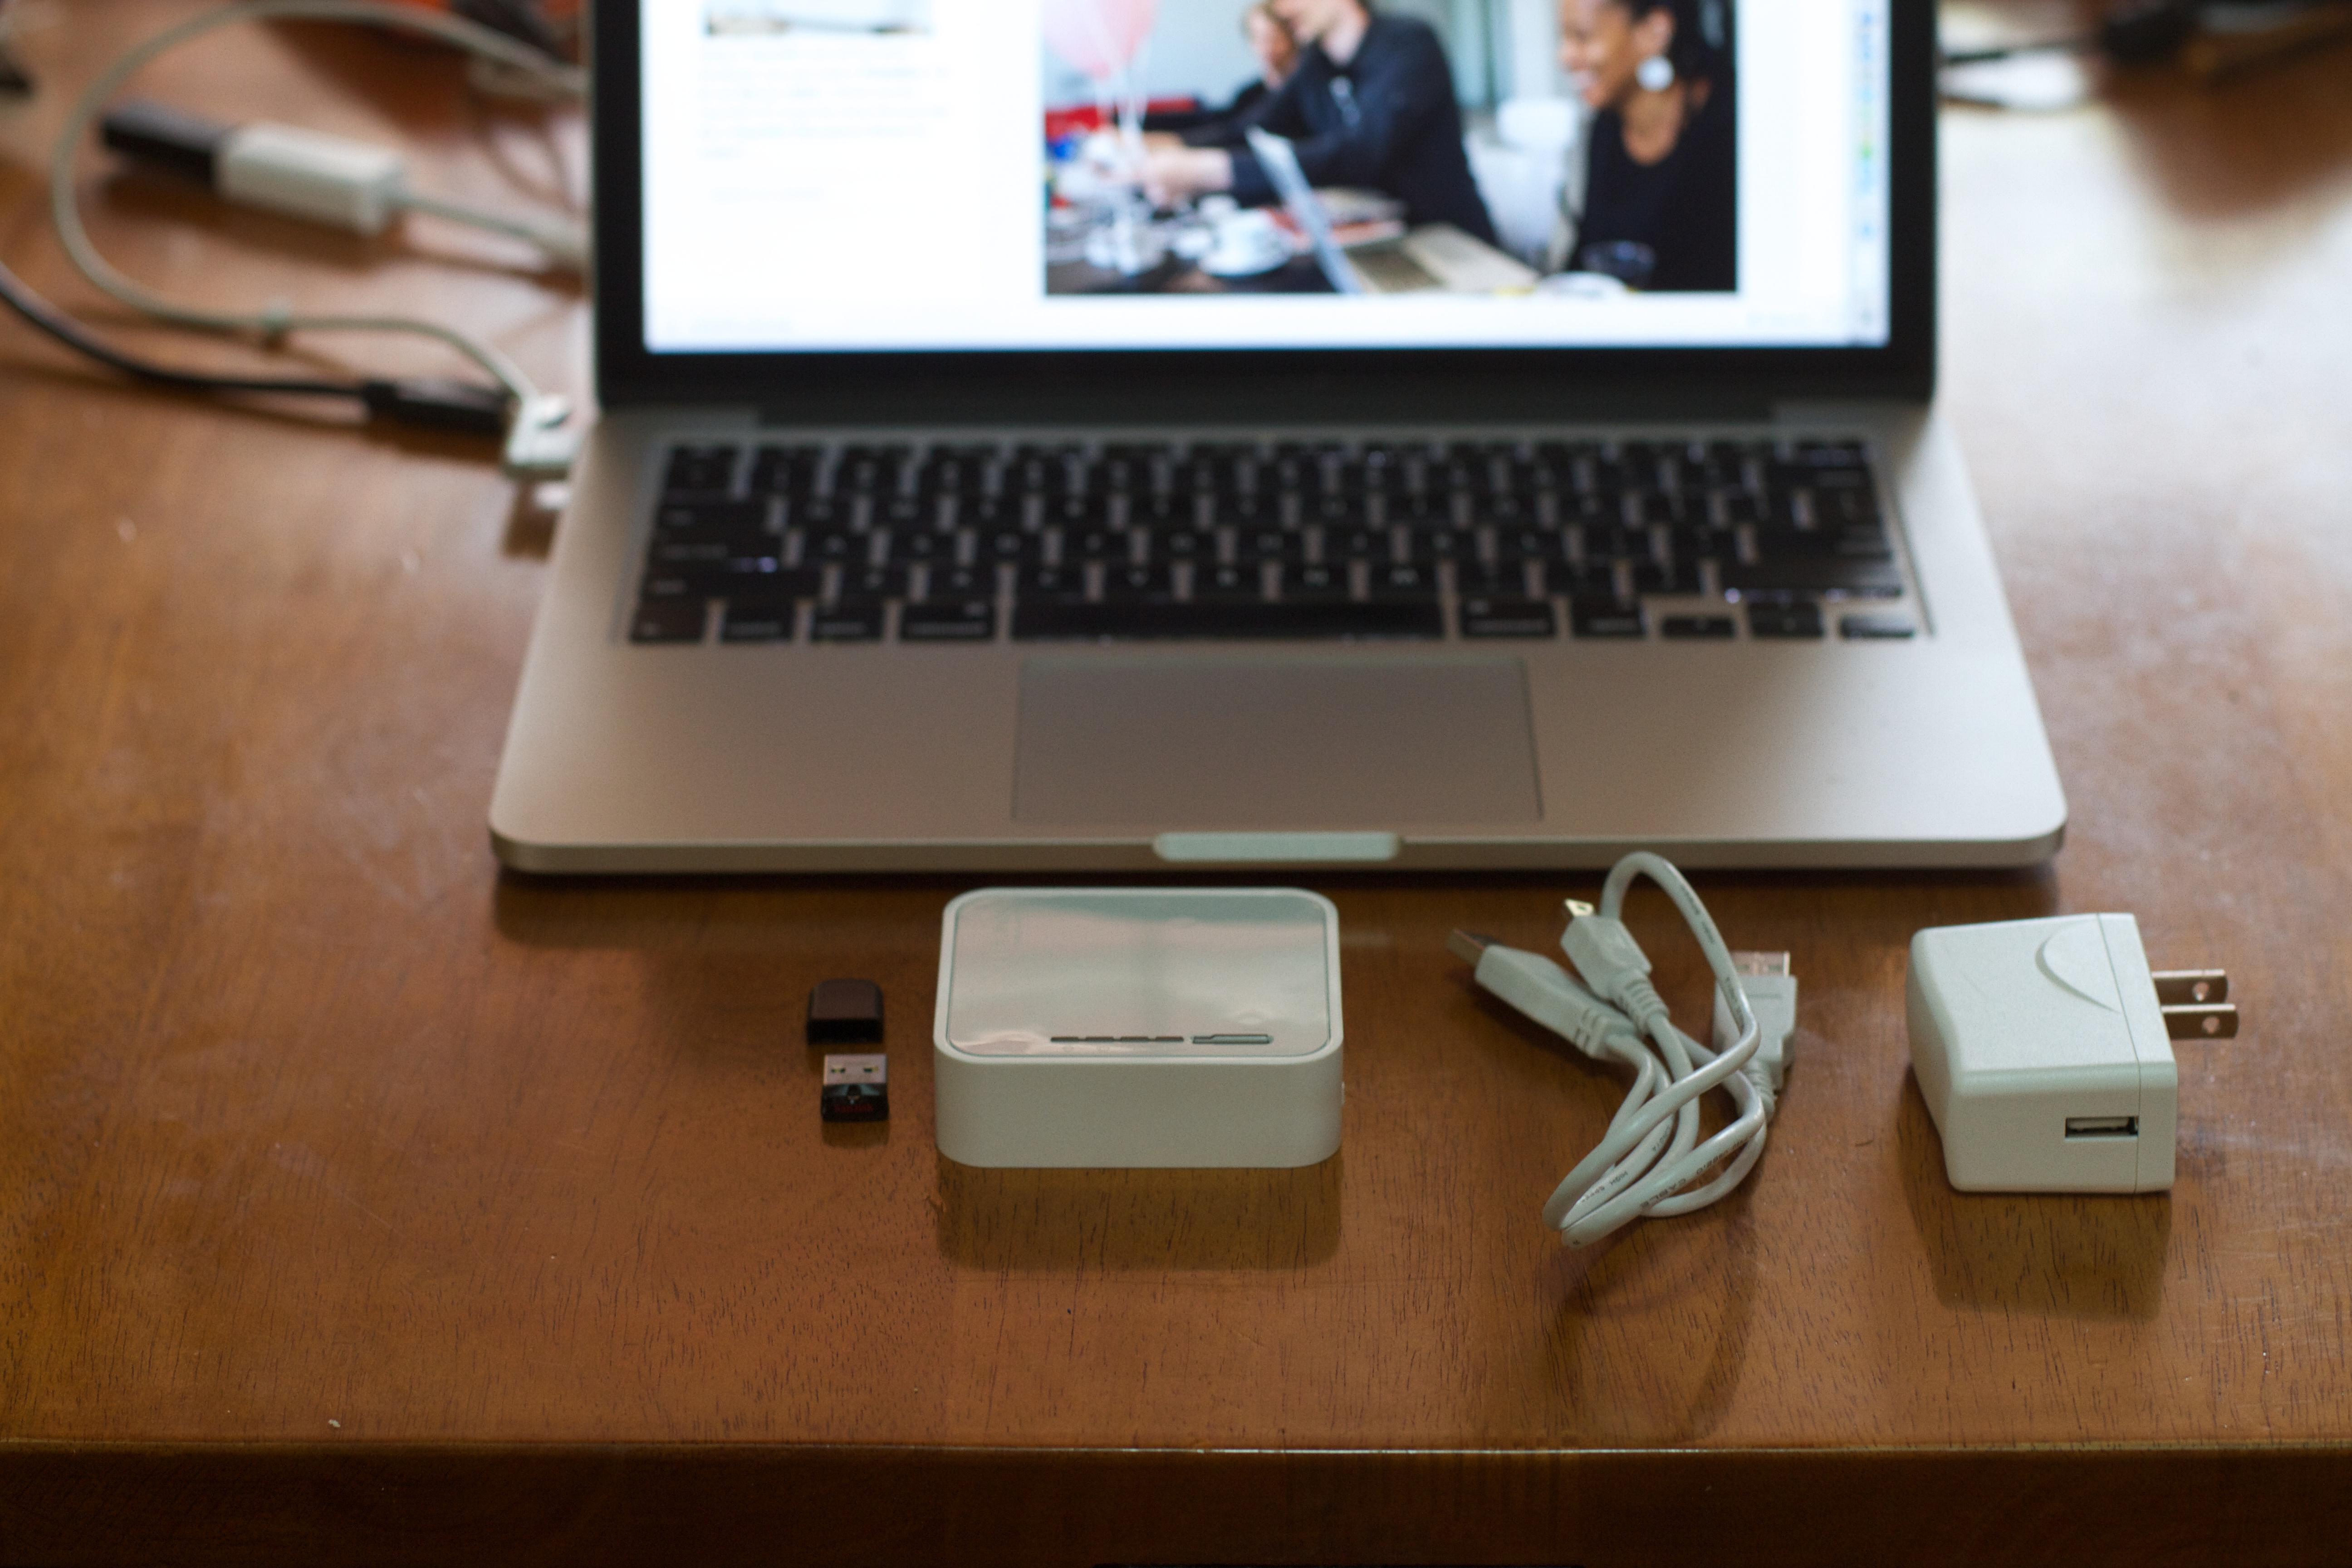
laptop, technology, gadget, electronics, piratebox, multimedia, netbook, personal computer, electronic device, computer hardware, personal computer hardware